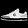
Label: Sneaker